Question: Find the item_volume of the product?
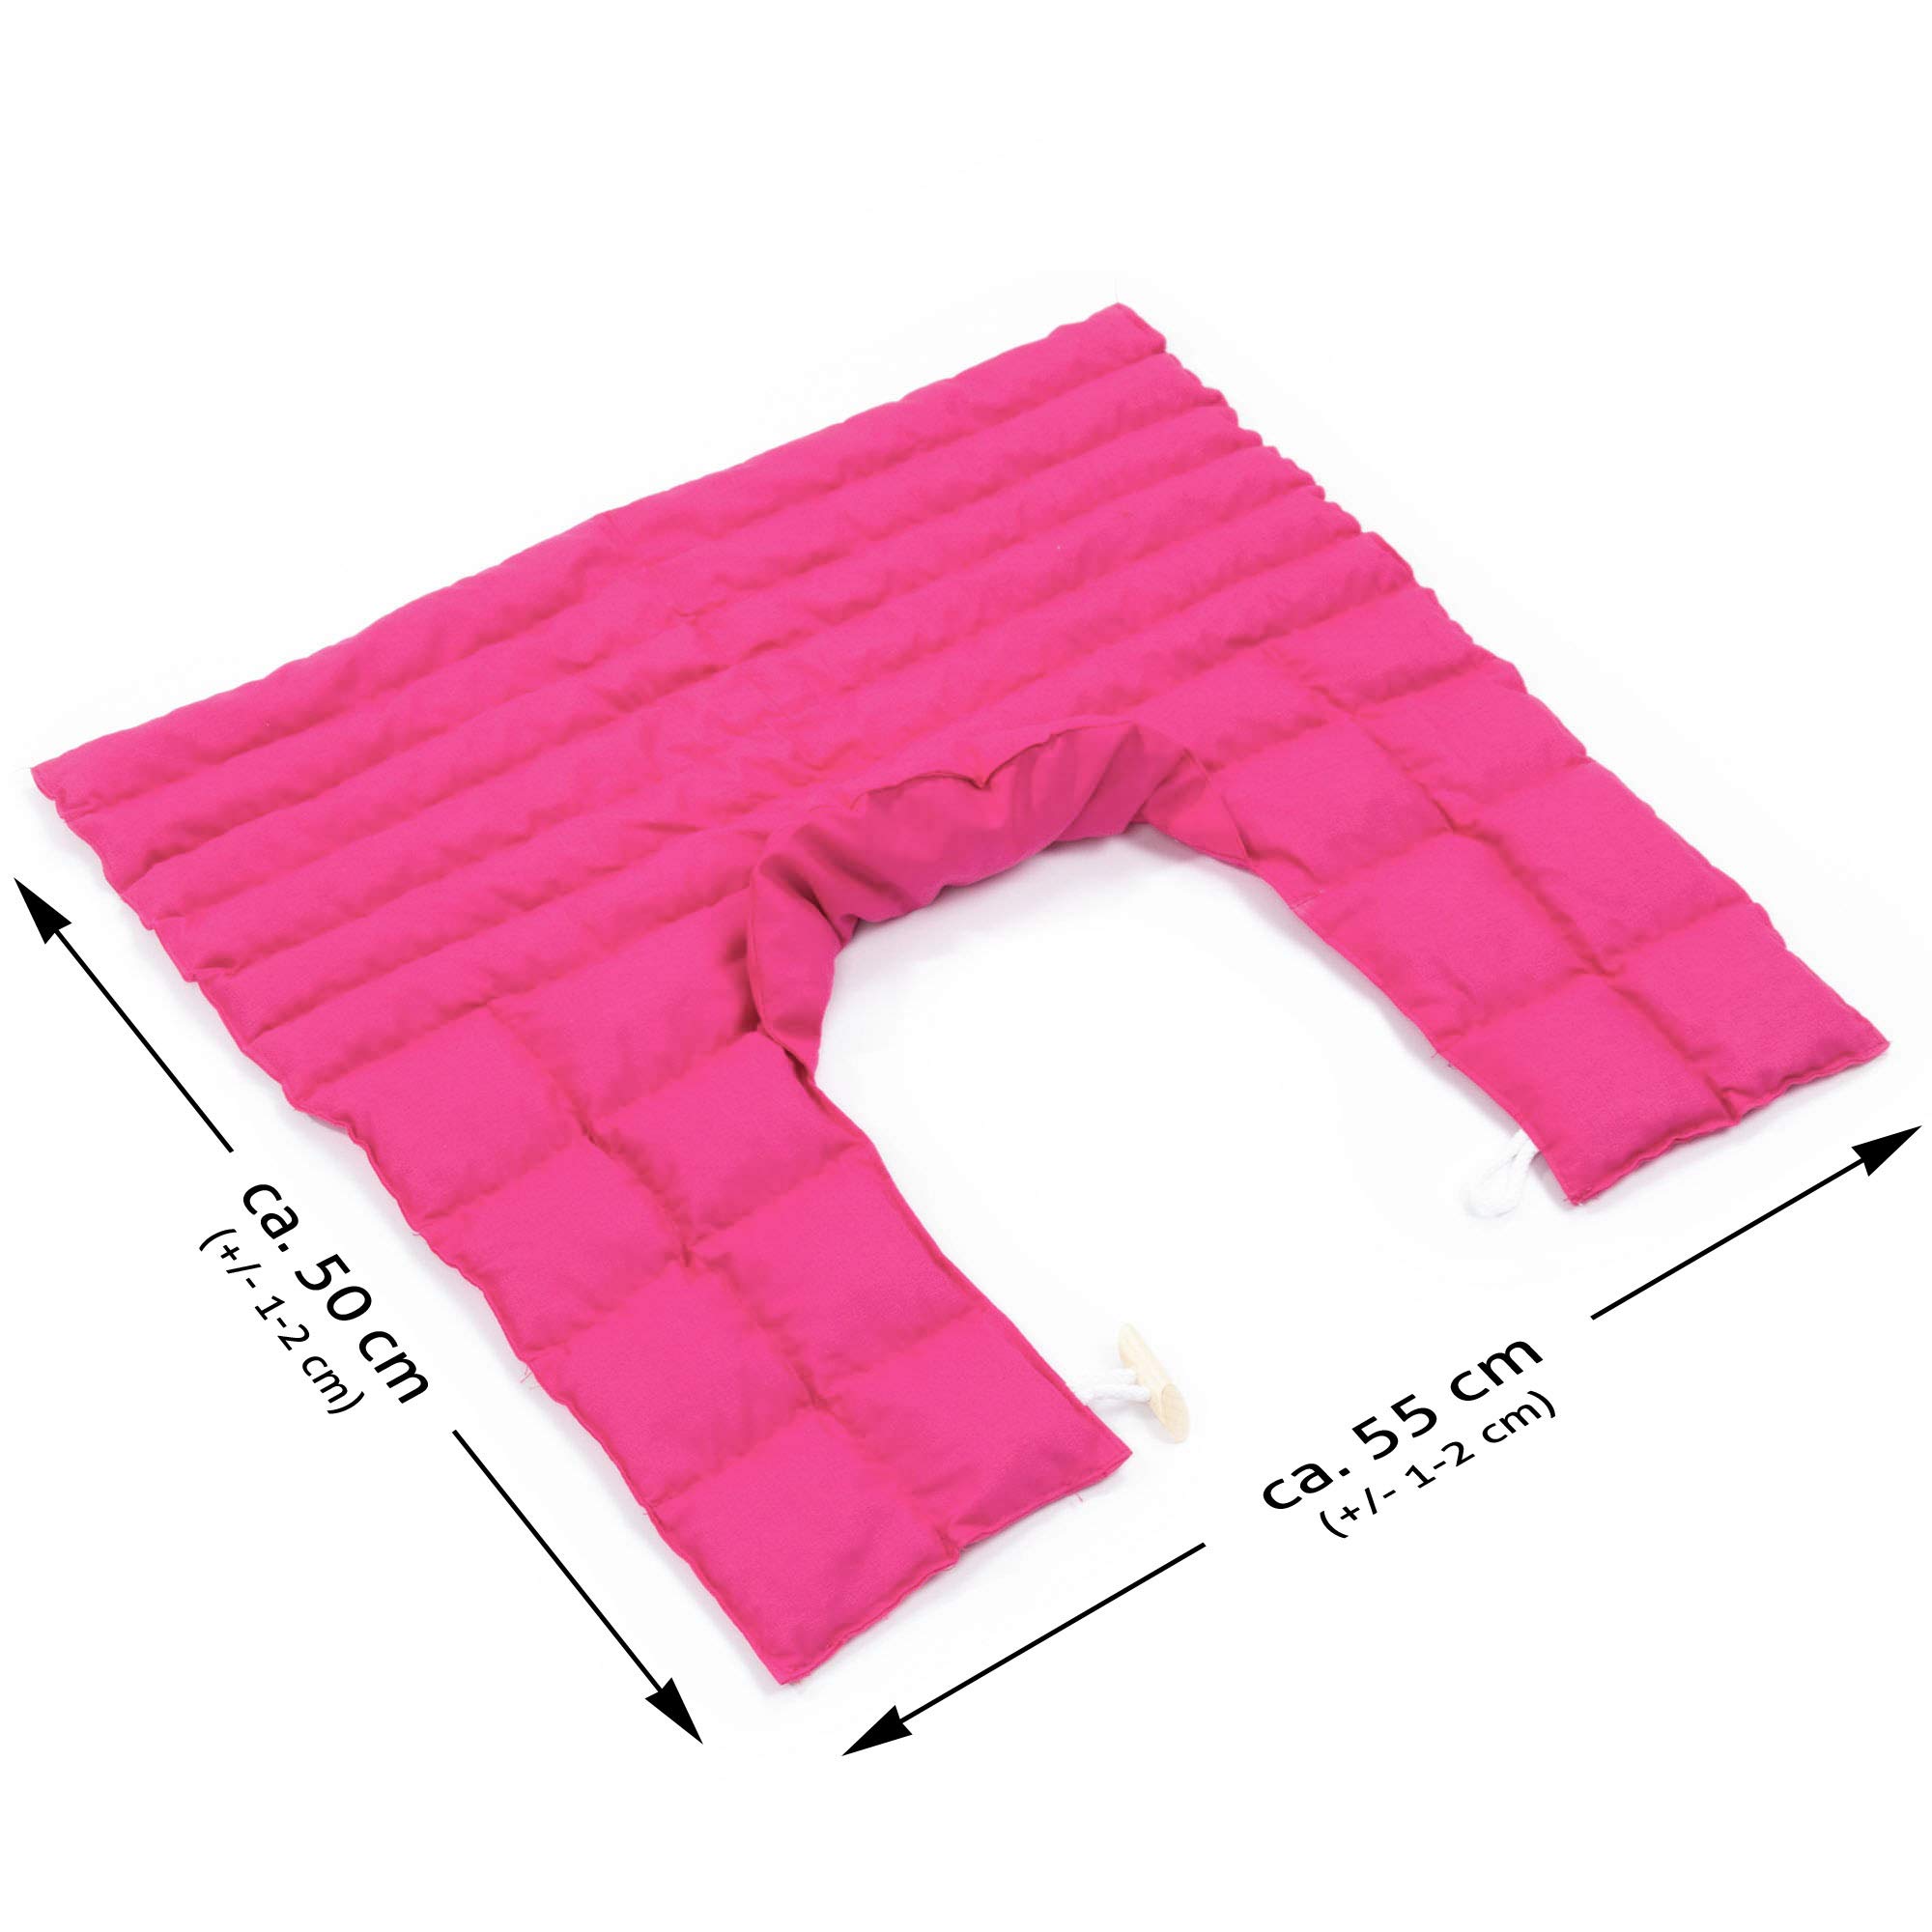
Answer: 55.0 millilitre